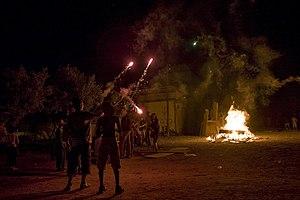
Les enfants jouent avec des feux d'artifice à proximité de Lag Ba'omer feu de joie, le quartier Shapira, Tel Aviv, Israël 2011.עברית: ילדים משחקים בזיקוקין די-נור לצד מדורת ל""ג בעומר, שכונת שפירא, תל אביב, 2011"